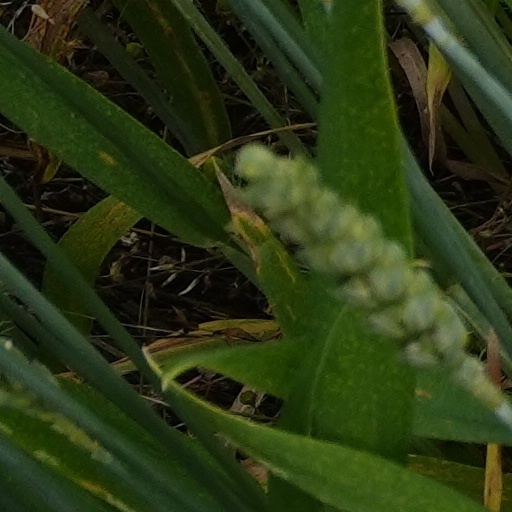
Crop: wheat